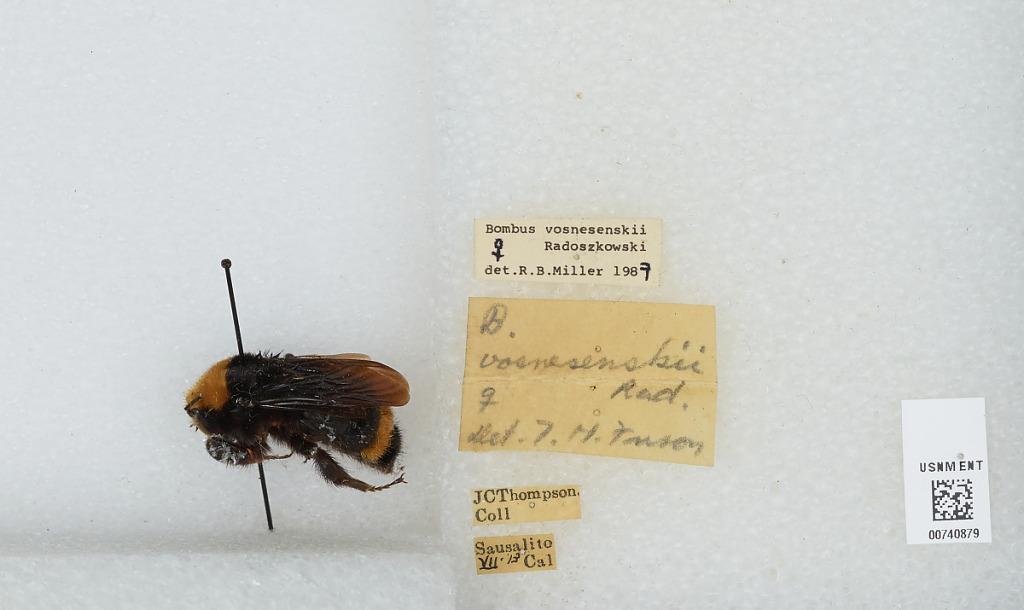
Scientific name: Bombus (Pyrobombus) vosnesenskii Radoszkowski
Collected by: J. Thompson
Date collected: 1913-7-
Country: United States
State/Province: California
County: Marin
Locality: Sausalito
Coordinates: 37.8592, -122.485
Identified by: Frison, T. H.